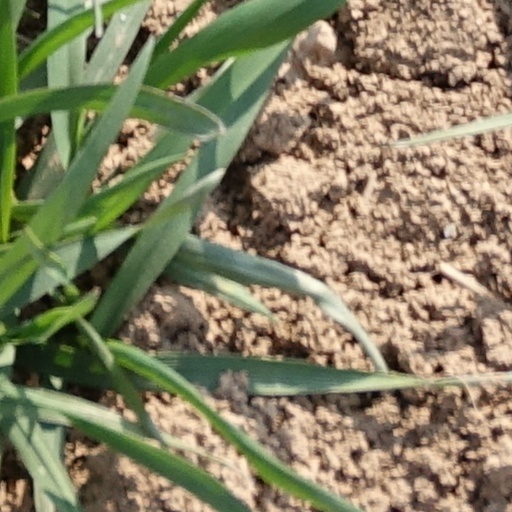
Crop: wheat